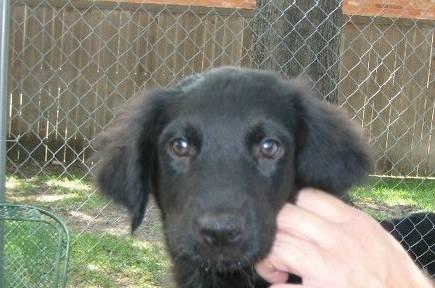
dog